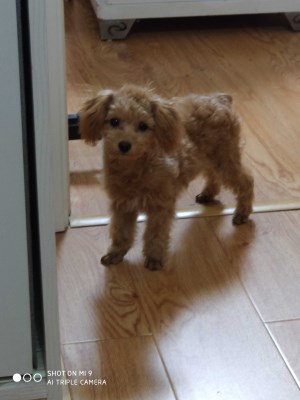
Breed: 7449-n000128-teddy